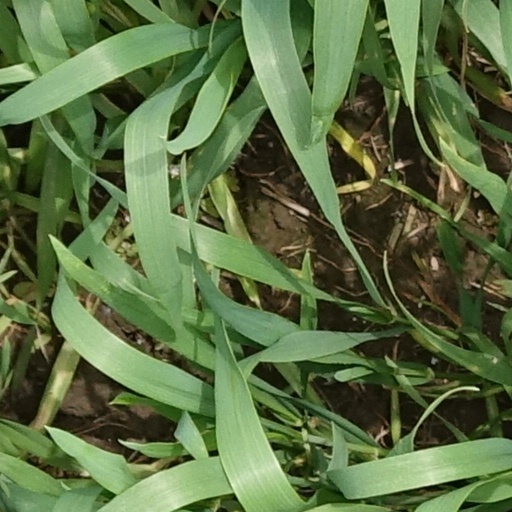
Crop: wheat